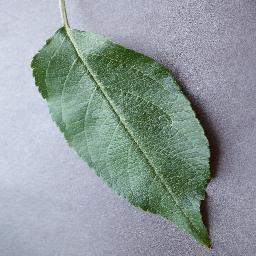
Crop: apple
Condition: healthy